Rococo painting

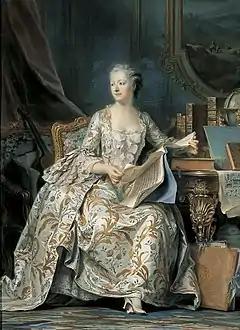
Maurice-Quentin de La Tour: Madame de Pompadour in her Study, 1755

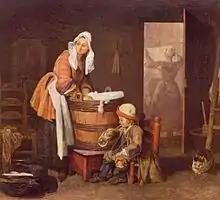
Jean-Baptiste-Siméon Chardin: The Laundress, 1735. An example of the coetaneous but opposed Rococo current

Rococo developed from the growing freedom of thought that was being born in 18th century France. The death of Louis XIV in 1715 opened space for a flexibilization of French culture, until then strongly ceremonial and dominated by representations that aimed above all the praise of the king and his power and manifested themselves in a grandiloquent and pompous way. The disappearance of the very personification of absolutism enabled the nobility to regain some of the power and influence that had been centered on the person of the monarch, and the court at Versailles emptied, with many nobles moving to their estates in the countryside, while others moved to palaces in Paris, which became the center of "salon culture," sophisticated, glittering, and hedonistic social gatherings that took place amid literary and artistic discussions. This empowerment of the nobility then made it the main patron of artists of the period.